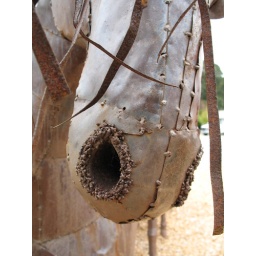
Metal horse statues along the highway in California